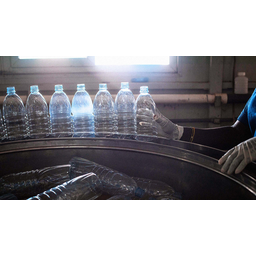
Label: plastic